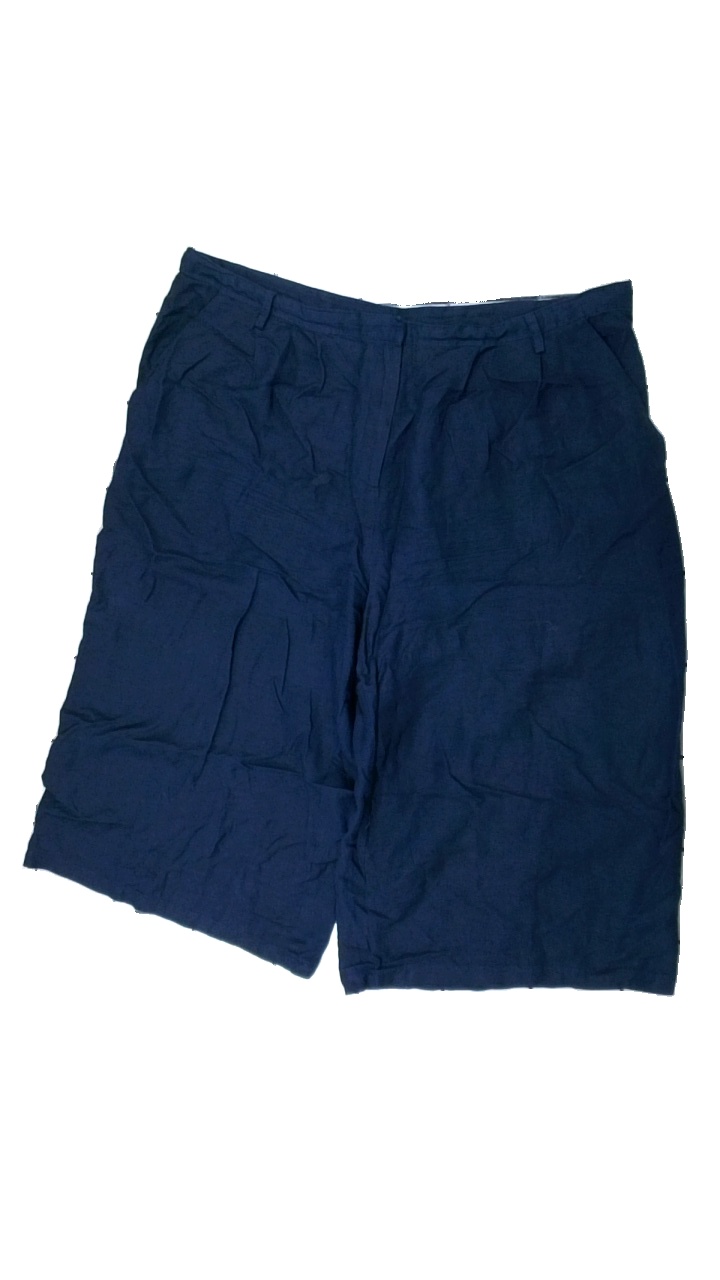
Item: Shorts (Men)
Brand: Izabella
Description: mörkblå shorts med fläck fram
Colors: Blue
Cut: Regular
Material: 56% cotton 44% viscose
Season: Summer
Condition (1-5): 3
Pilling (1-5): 5
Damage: fläck
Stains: Major
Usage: Export
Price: <50